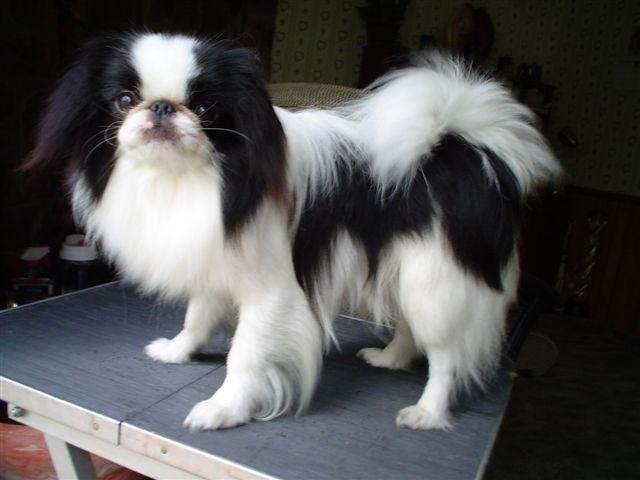
Japanese_spaniel